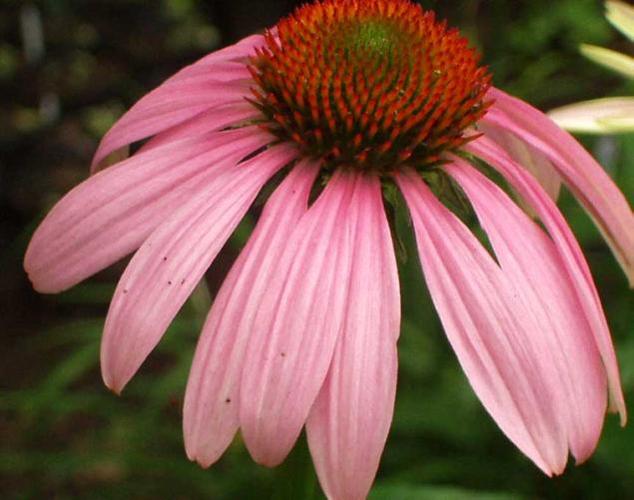
Label: purple coneflower